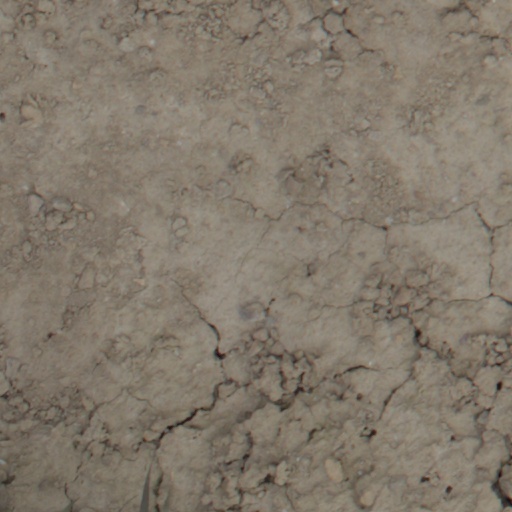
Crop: wheat